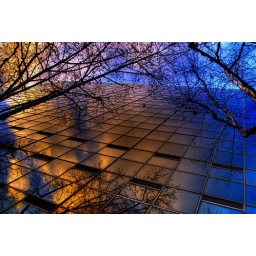
Perspective of colorful clouds of sunset against bare trees and a Ventura Boulevard contemporary glass highrise building.